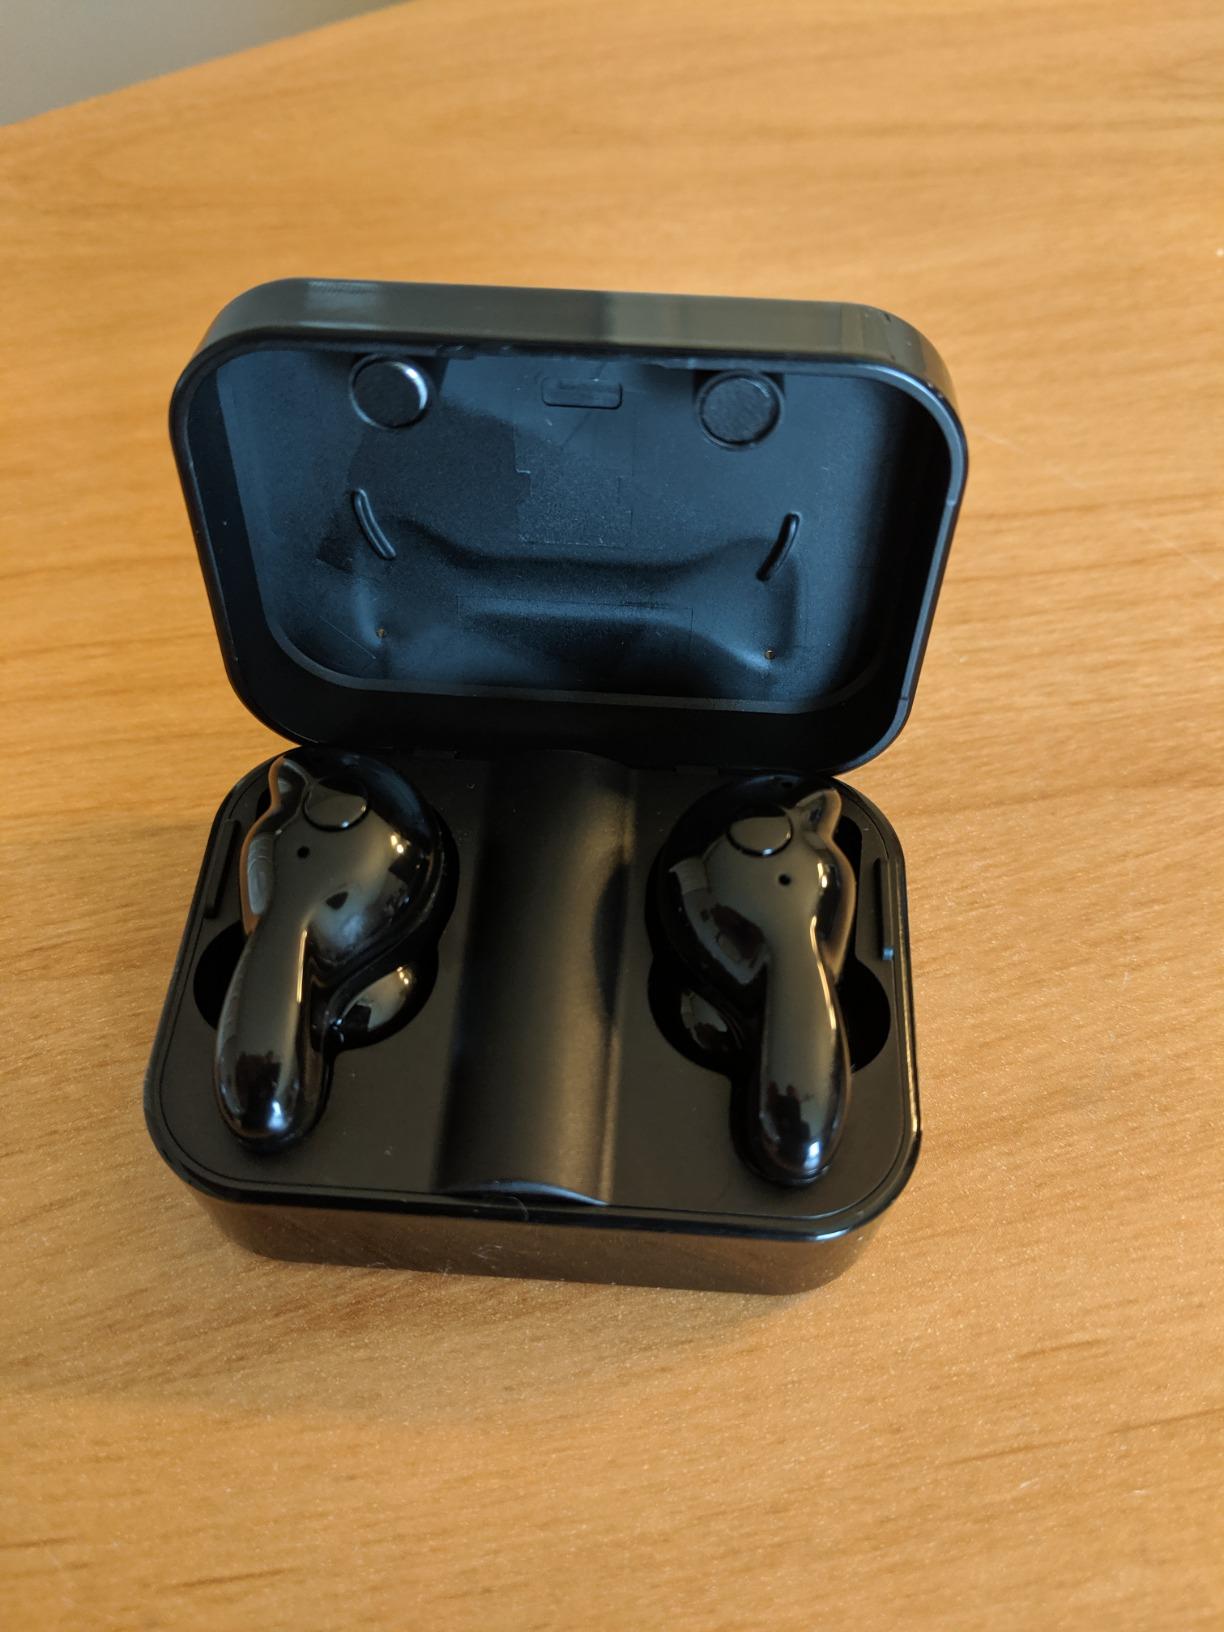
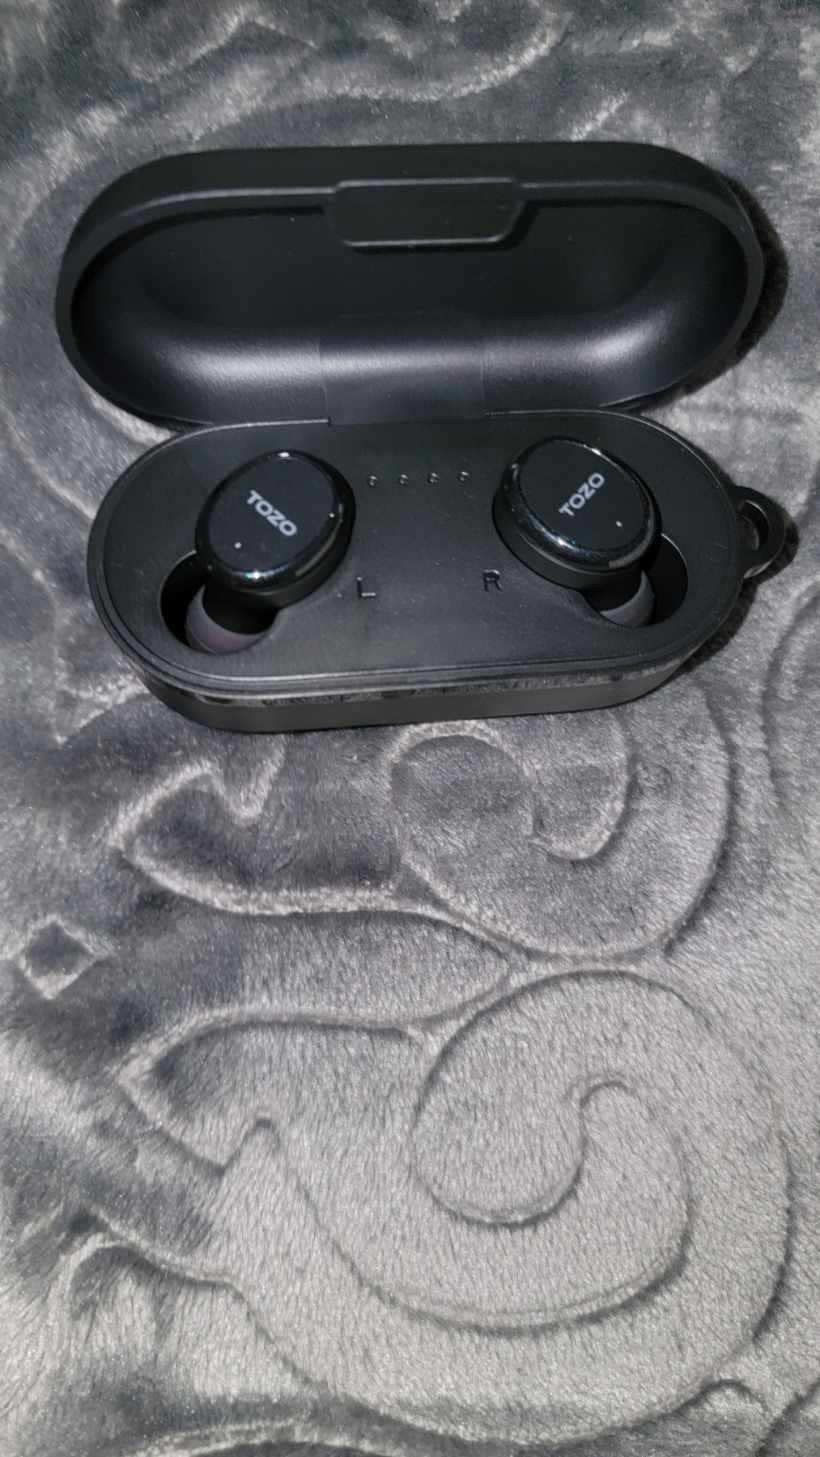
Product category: earbuds
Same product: no